John III (bishop of Nyitra)

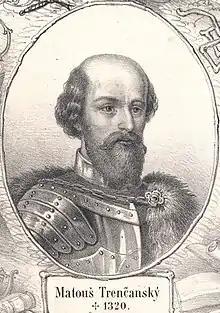
Bishop John's archenemy, Matthew Csák, who ruled Northwest Hungary as an independent oligarch

John's charter from March 1318 (see below) details the oligarch and his henchmen's criminal record against the Diocese of Nyitra over the years. According to the document, the Csák troops plundered and burnt the episcopal villages of Cseke, Körtvélyes and Bille (present-day Čakajovce, Hrušovany and Belince in Slovakia, respectively). Matthew Csák unlawfully acquired and usurped the diocese's mansion house at Trencsén (today Trenčín, Slovakia) since the death of Bishop Paschasius. His troops seized several episcopal villages and landholdings throughout in Nyitra County. According to the document, Matthew Csák prevented the church officials to collect the tithe in the territory of the diocese and assigned it to himself and his own treasury. With this, the oligarch caused a minimum 4,500 marks of deficit to the bishopric for the past fifteen years. Csák also confiscated and usurped that customs and port duties, which belonged to the Diocese of Nyitra (annually income of 200 marks), since John took his dignity. Sometime, John bought valuable baize for his diocese at the fair of Nagyszombat (present-day Trnava, Slovakia), but Csák's men confiscated and transferred it to their lord's own manor house. John's indictment specifically named Matthew's accomplices and servants along with their involvement in the crimes against the episcopate. For instance, a certain Nicholas "the German" stole 70 oxen from Nyitra, while Ladislaus of Hrussó robbed and killed the episcopal serfs in Szkacsány (today Skačany, Slovakia). Another "familiaris", Paul Cseke entrenched a tower at Nyitra Castle and made plundering raids against the nearby villages from there. A certain Stephen, son of Móka stormed and looted John's house in Szkacsány, wounding some of his servants and confiscating the bishop's personal property. Through the years, the oligarch's officials transferred the episcopal folks from the surrounding villages into the province of Csák and forced them to labour service in fortress reinforcements and constructions. These people were also deported permanently from their villages and were forcibly resettled in newly-established settlements in Matthew Csák's dominion. Bishop John was prevented from visiting the remaining episcopal villages and Matthew Csák assumed the right of episcopal authority over the Diocese of Nyitra. He even judged over ecclesiastical affairs and his verdicts were completely biased in favor of his "familiares", according to John's arraignment. The powerful oligarch considered the bishop as his "personal chaplain" and employed him as a courier in his province. The document also narrates that his troops captured and tortured some of the wealthier serfs after the capture of Nyitra Castle and Csák also imposed extraordinary tax in the possessions of the cathedral chapter in order to ransom the hostages, who were sent to the court of his enemy, Dominic Rátót during their short-lived reconciliation. Matthew Csák demanded John to swear oath of loyalty and send hostages to his provincial seat. In order to eliminate the ecclesiastical censures against his territory (papal legate Gentile excommunicated Matthew Csák and placed the province under interdict on 6 July 1311), the oligarch convened "heretics, murderers, outlaw clergymen and seculars" (including Csák's ally, Stephen, abbot of Szkála), who held worship services and performed church activities (masses, ceremonies, burials, collection of church taxes etc.) in the province. Simultaneously, John's clerics were expelled from their parishes and the seal of the cathedral chapter was also usurped and unlawfully used to falsify non-authentic documents and charters. Under these circumstances, Bishop John and his cathedral chapter did not engage in open opposition and was forced to obey the oligarch; in 1312, the chapter even referred to Matthew Csák as "mighty prince" shortly before the Battle of Rozgony.